Baptism with the Holy Spirit

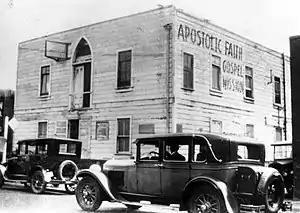
The Apostolic Faith Mission on Azusa Street, now considered to be the birthplace of Pentecostalism

Within Methodism (inclusive of the holiness movement), baptism with the Holy Spirit occurs through entire sanctifiation. John Fletcher, the systematic theologian of Methodism, articulated this Wesleyan doctrine, and held that this second work of grace was the "full measure of the spirit, which perfects Christian believers." The United Methodist Confession of Faith affirms Wesley's doctrine of entire sanctifiation (also known as Christian perfection):